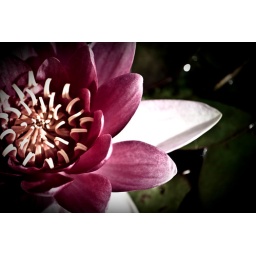
I desaturated the red water lily in the pond.